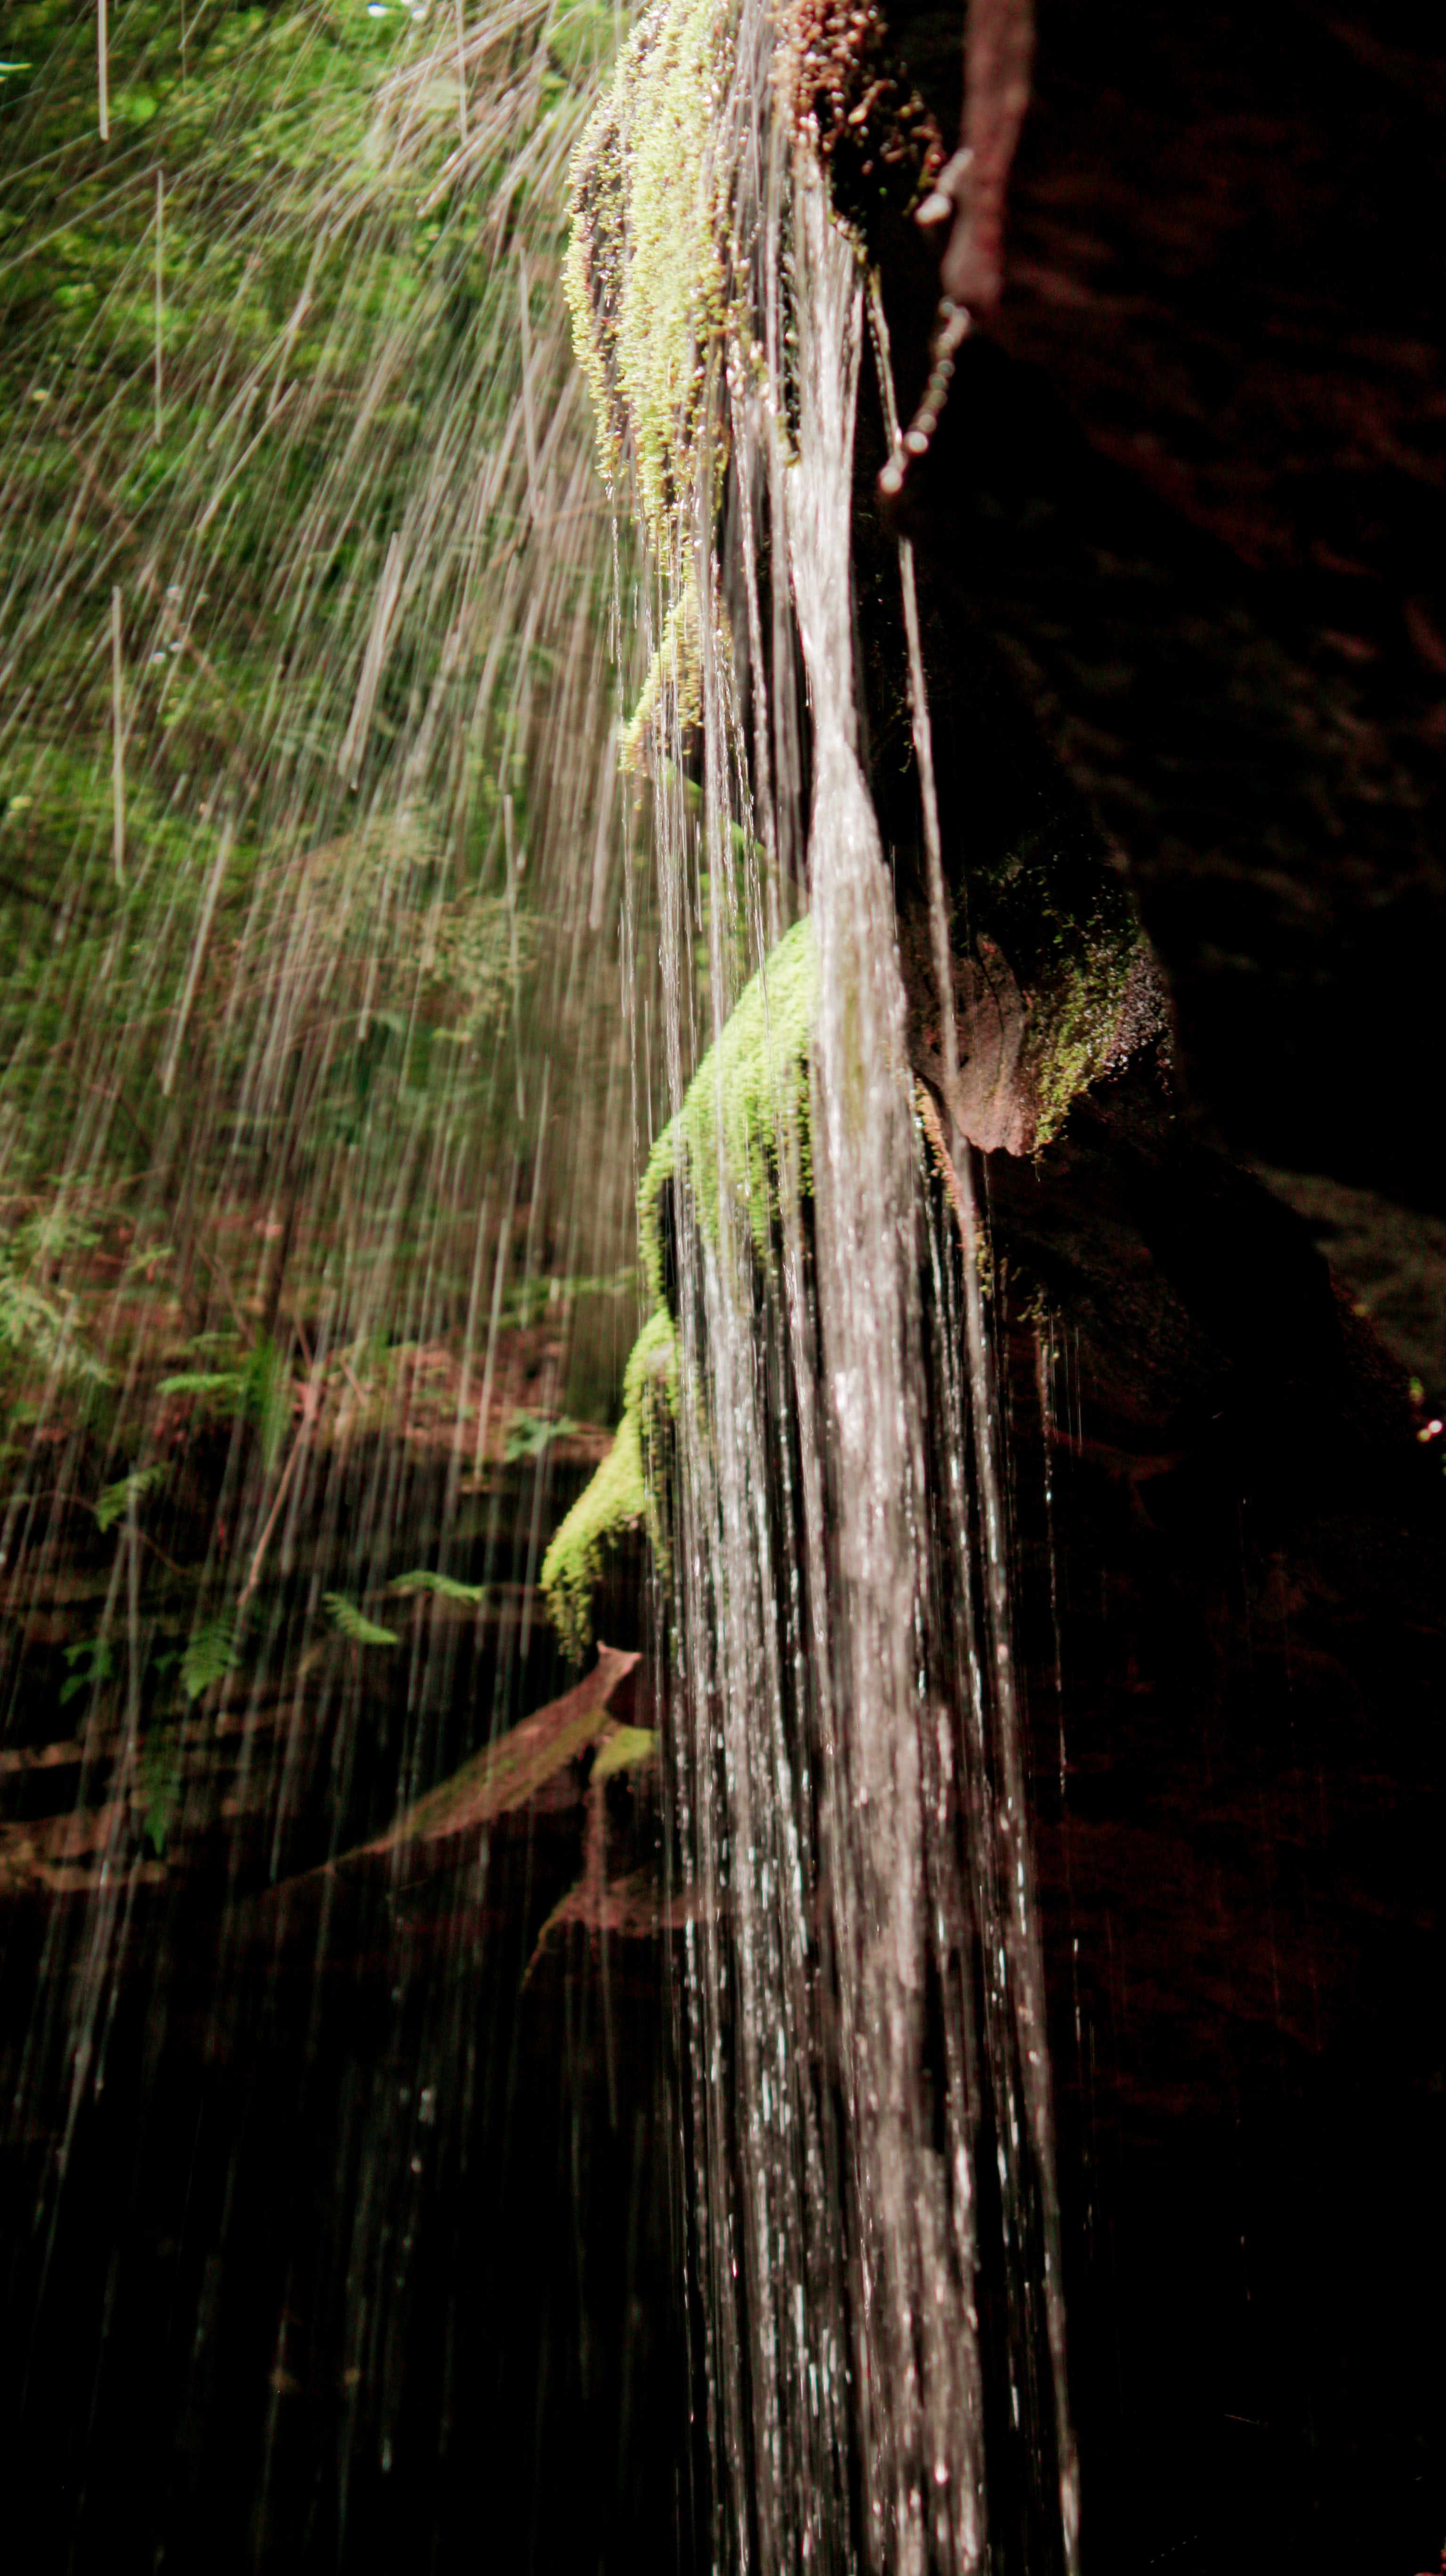
tree, water, nature, forest, branch, plant, sunlight, leaf, flower, green, reflection, jungle, autumn, darkness, flora, rainforest, habitat, water feature, natural environment, woody plant